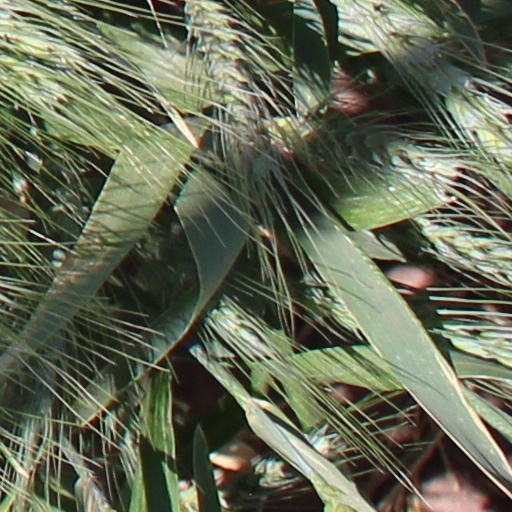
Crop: wheat